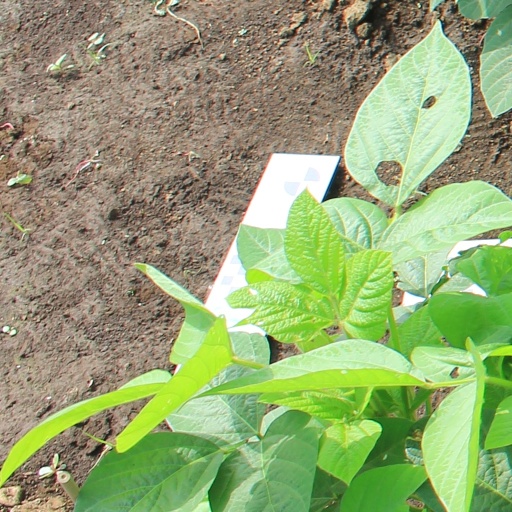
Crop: soybean